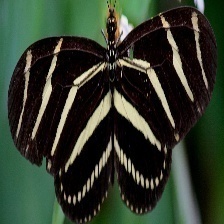
Species: ZEBRA LONG WING